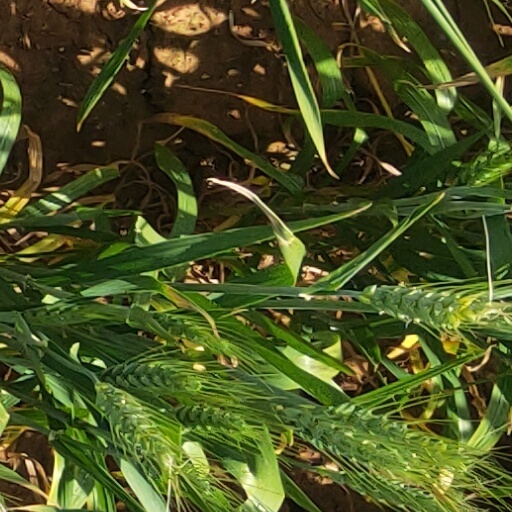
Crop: wheat